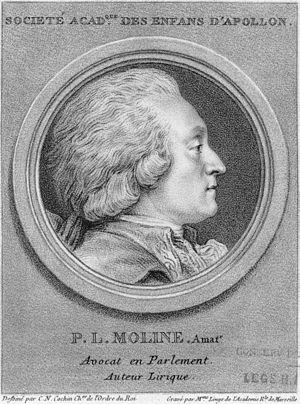
Pierre-Louis Moline, né le 27 mai 1739 à Montpellier et mort le 2 mars 1820 à Paris, est un dramaturge et librettiste d’opéras français.